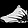
Label: Sneaker